Lisa Schmitz

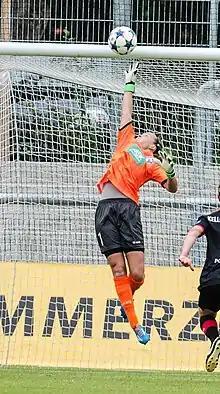
Schmitz making a save against Turbine Potsdam in 2015

Schmitz started playing football in 2007 at the youth division of FC Germania Zündorf where she was the only girl on the team.